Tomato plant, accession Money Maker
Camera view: bottom (45 deg); turntable rotation: 300 degrees
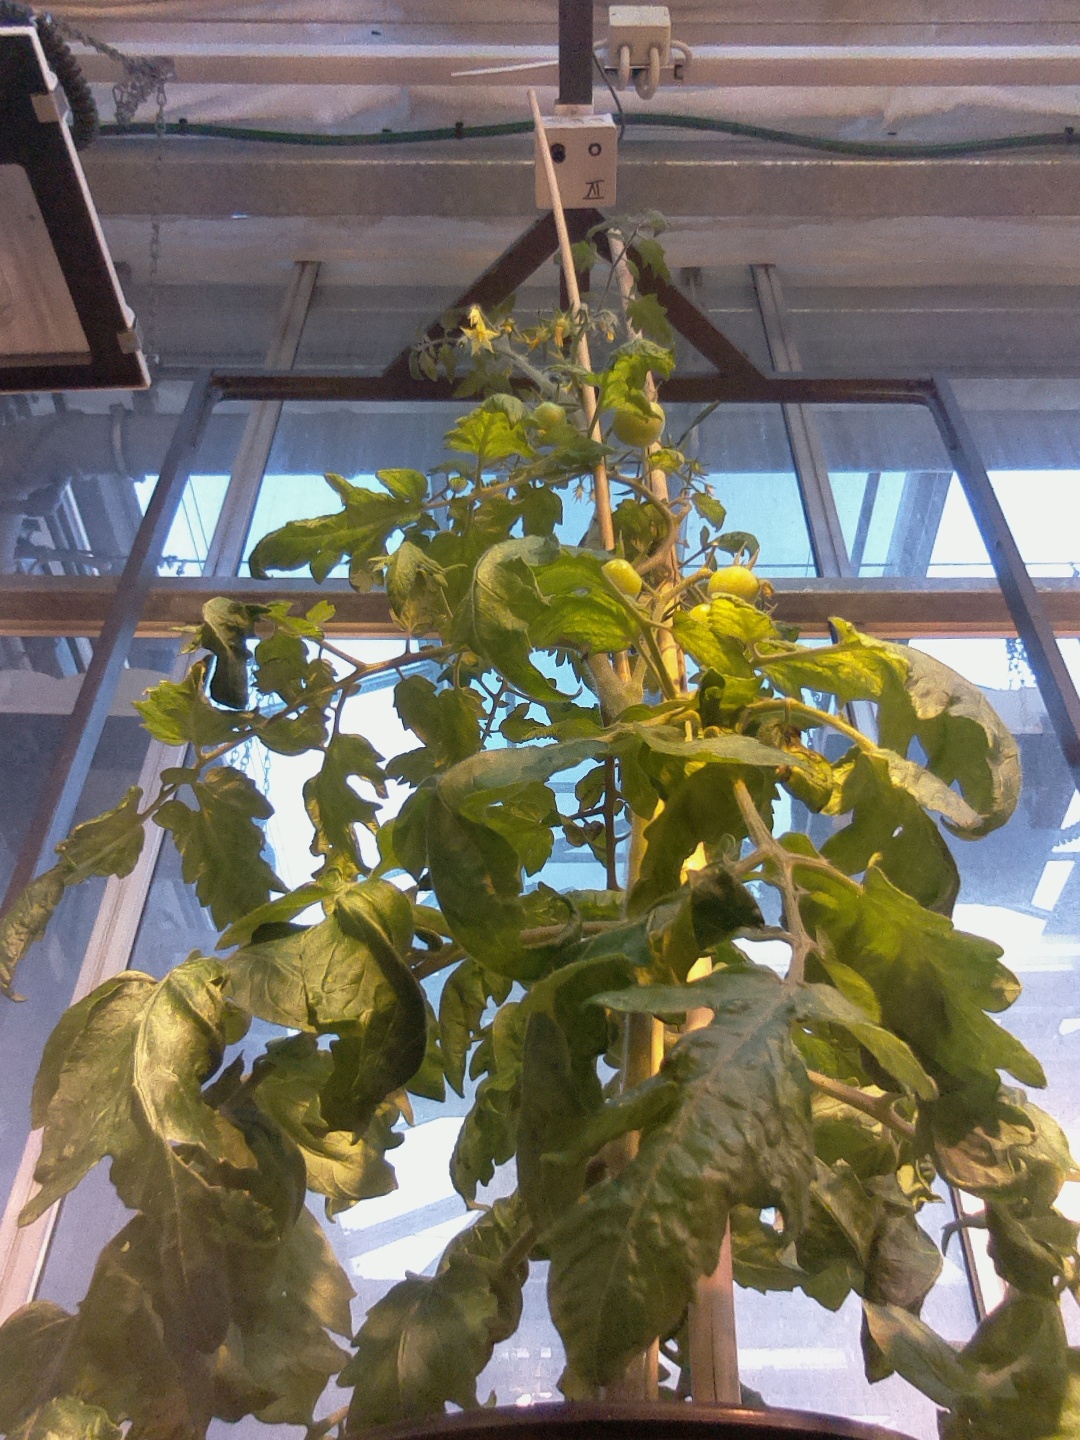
BBCH growth stage 72: 20%-30% of final fruit size